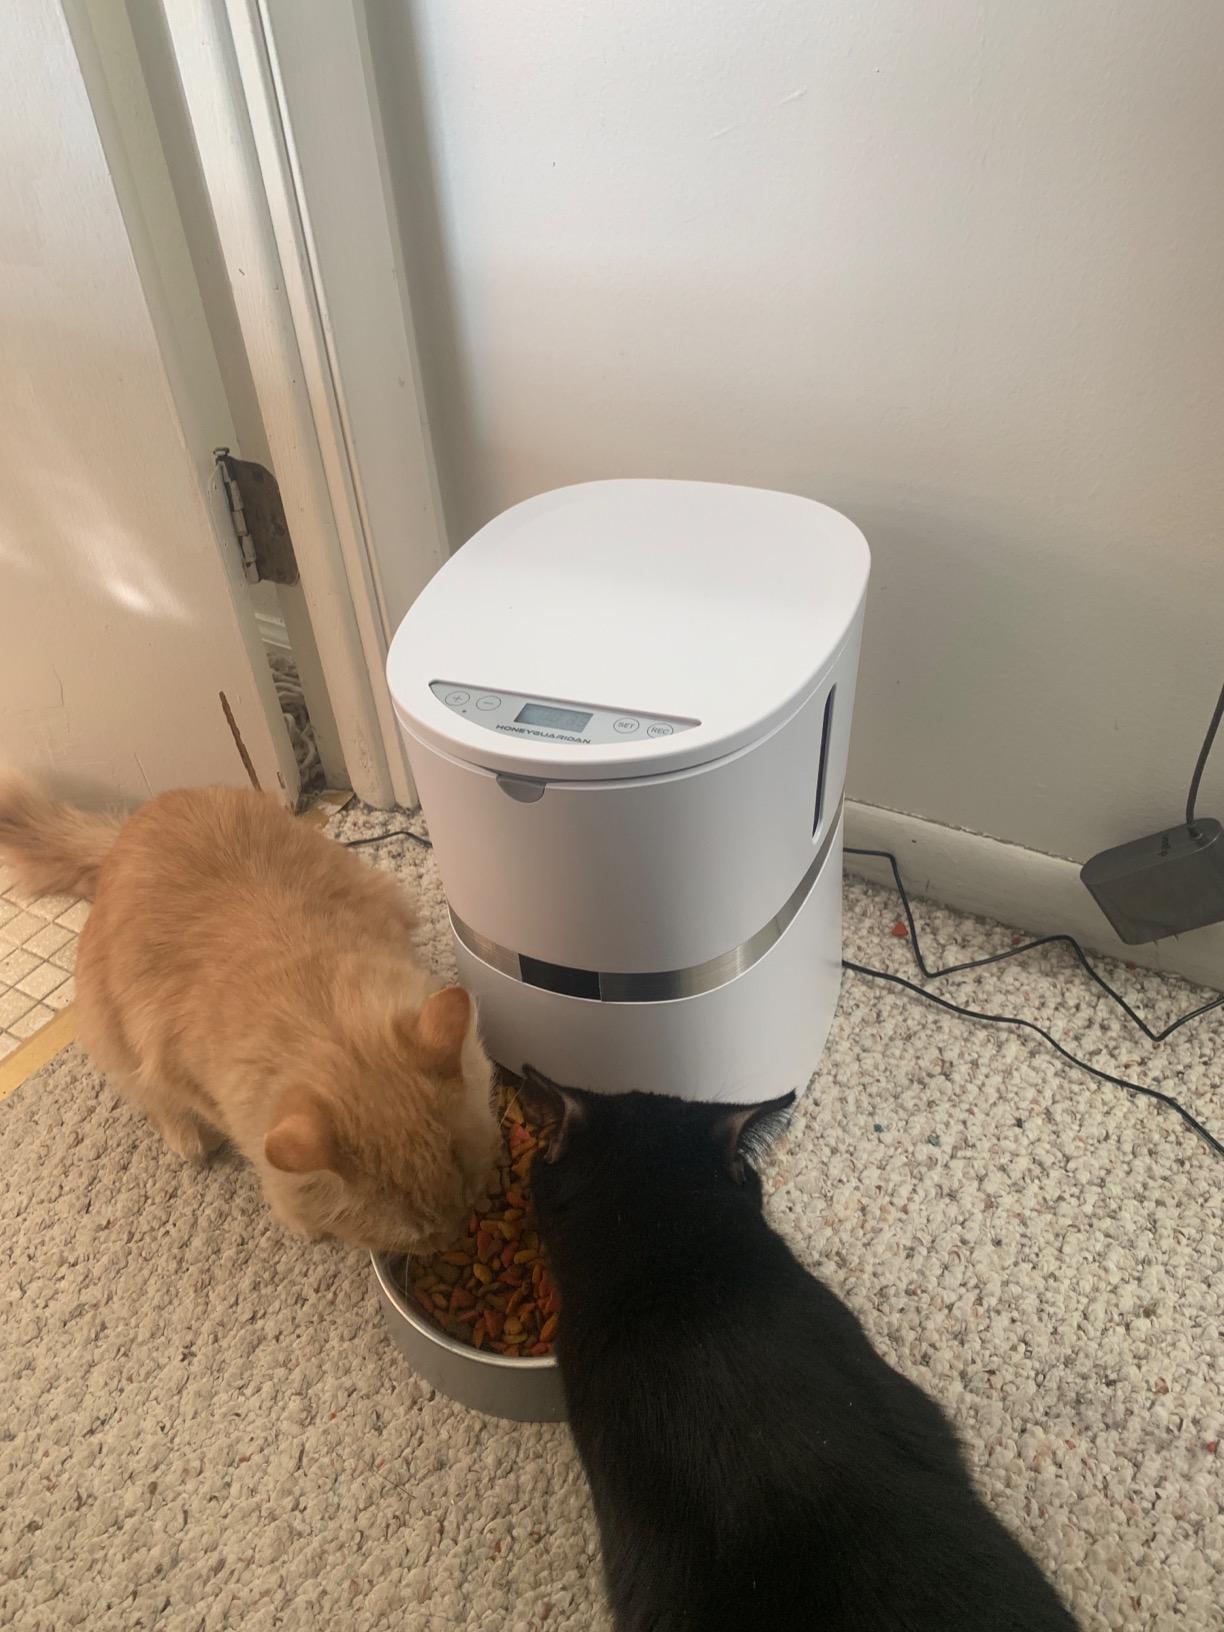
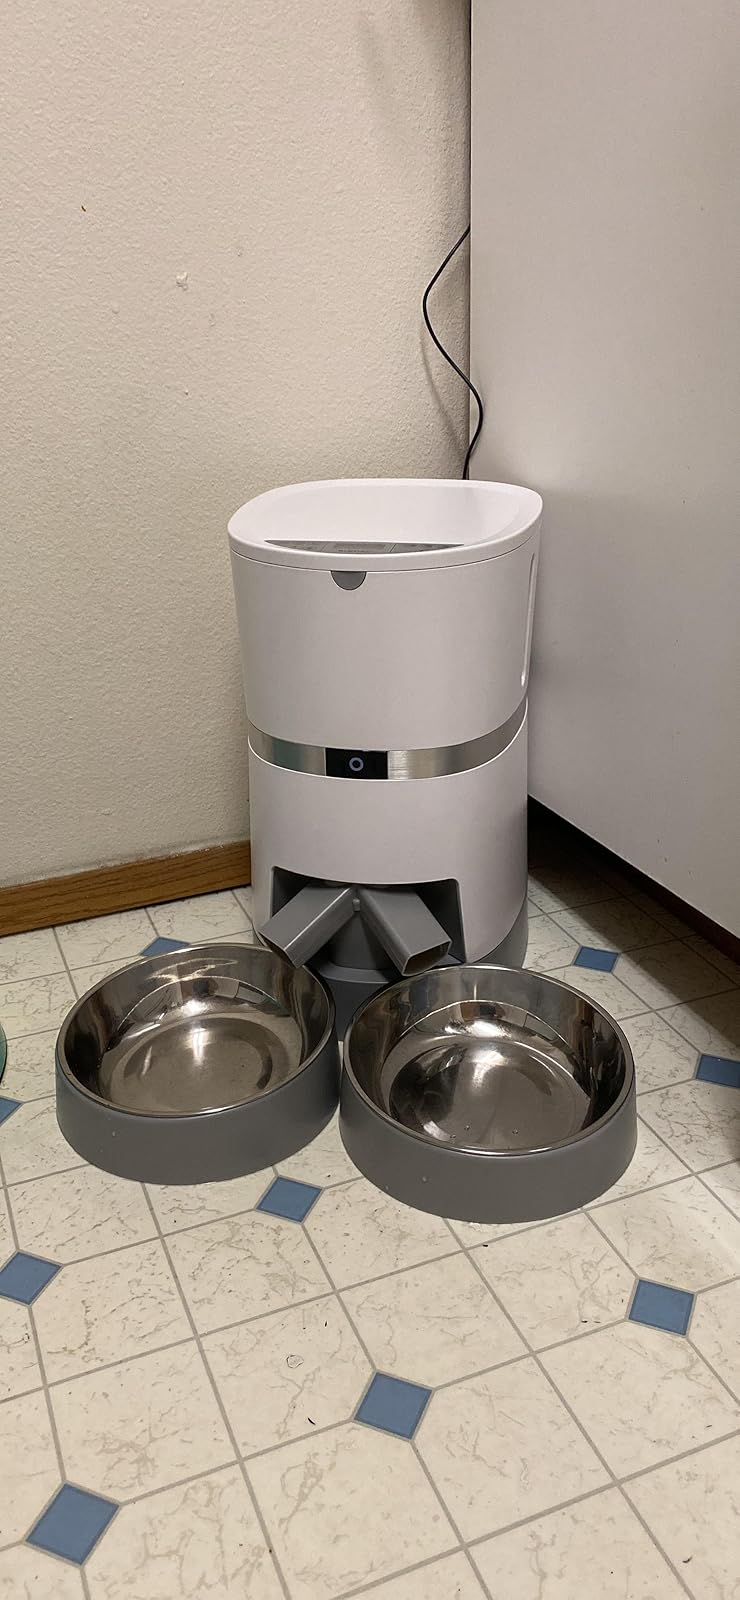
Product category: items_feeder
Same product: no